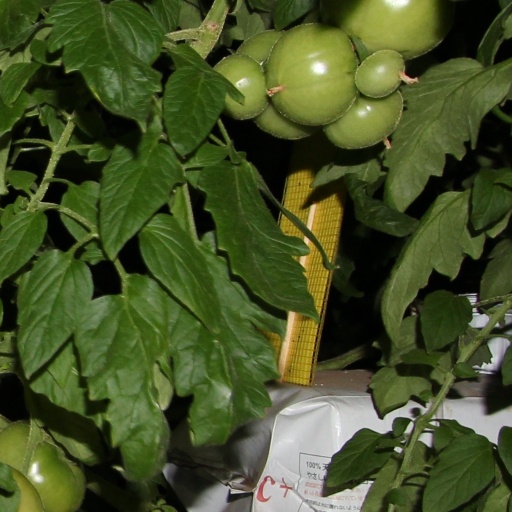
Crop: tomato